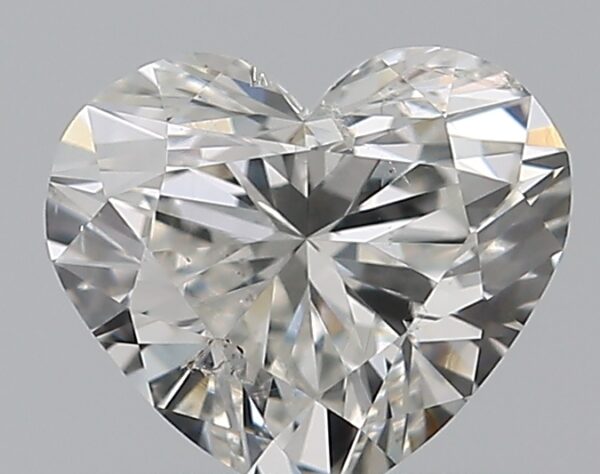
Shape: heart
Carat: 0.5
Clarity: SI2
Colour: G
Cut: VG
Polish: VG
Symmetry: VG
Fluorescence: N
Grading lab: GIA
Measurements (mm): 4.86 x 5.63 x 3.14